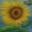
Label: sunflower